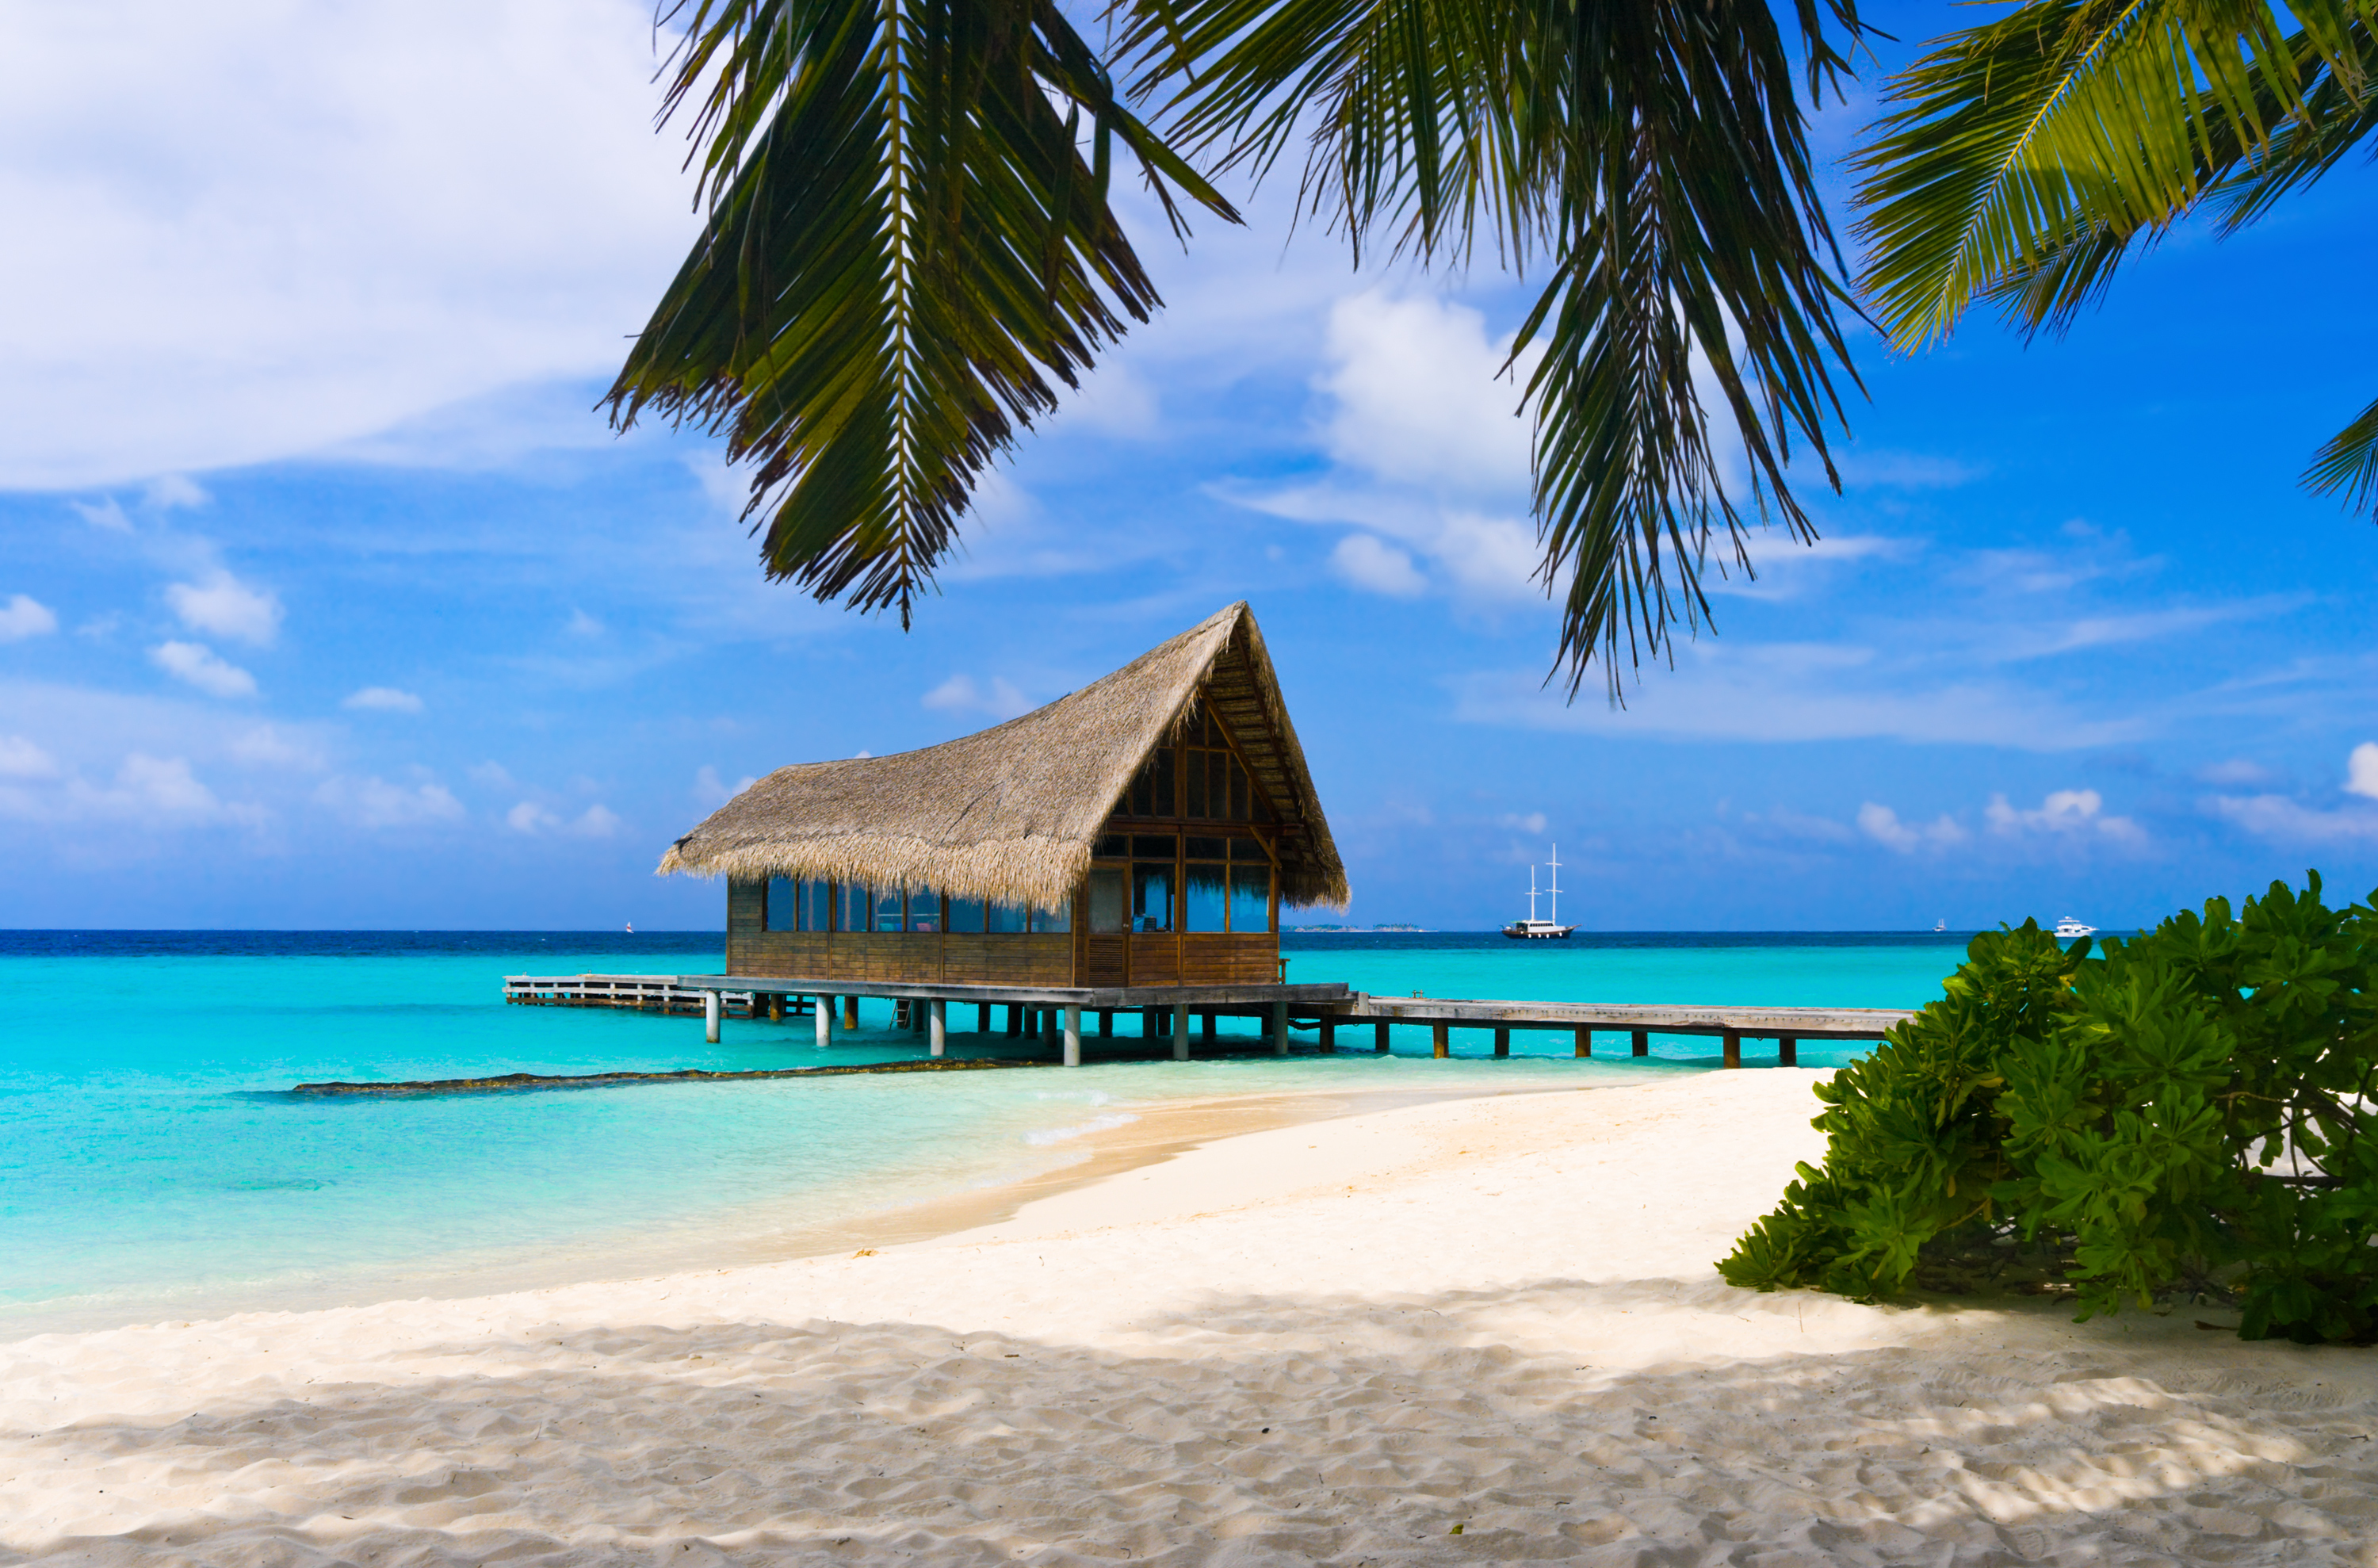
tropical, paradise, body of water, coastal and oceanic landforms, sky, cloud, shore, water, coast, ocean, tropics, sand, caribbean, summer, sea, aqua, woody plant, tourism, beach, turquoise, resort, teal, island, azure, vacation, arecales, thatching, bay, shade, shoal, palm tree, seaside resort, attalea speciosa, wave, lagoon, cay, eco hotel, singing sand, hut